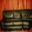
Label: couch